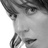
Emotion: surprise